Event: Nepal Earthquake
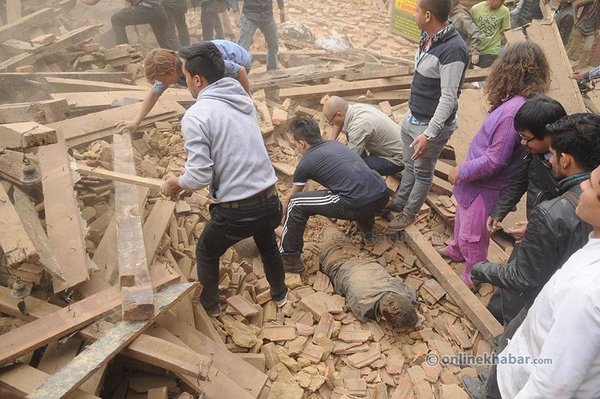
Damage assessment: damage